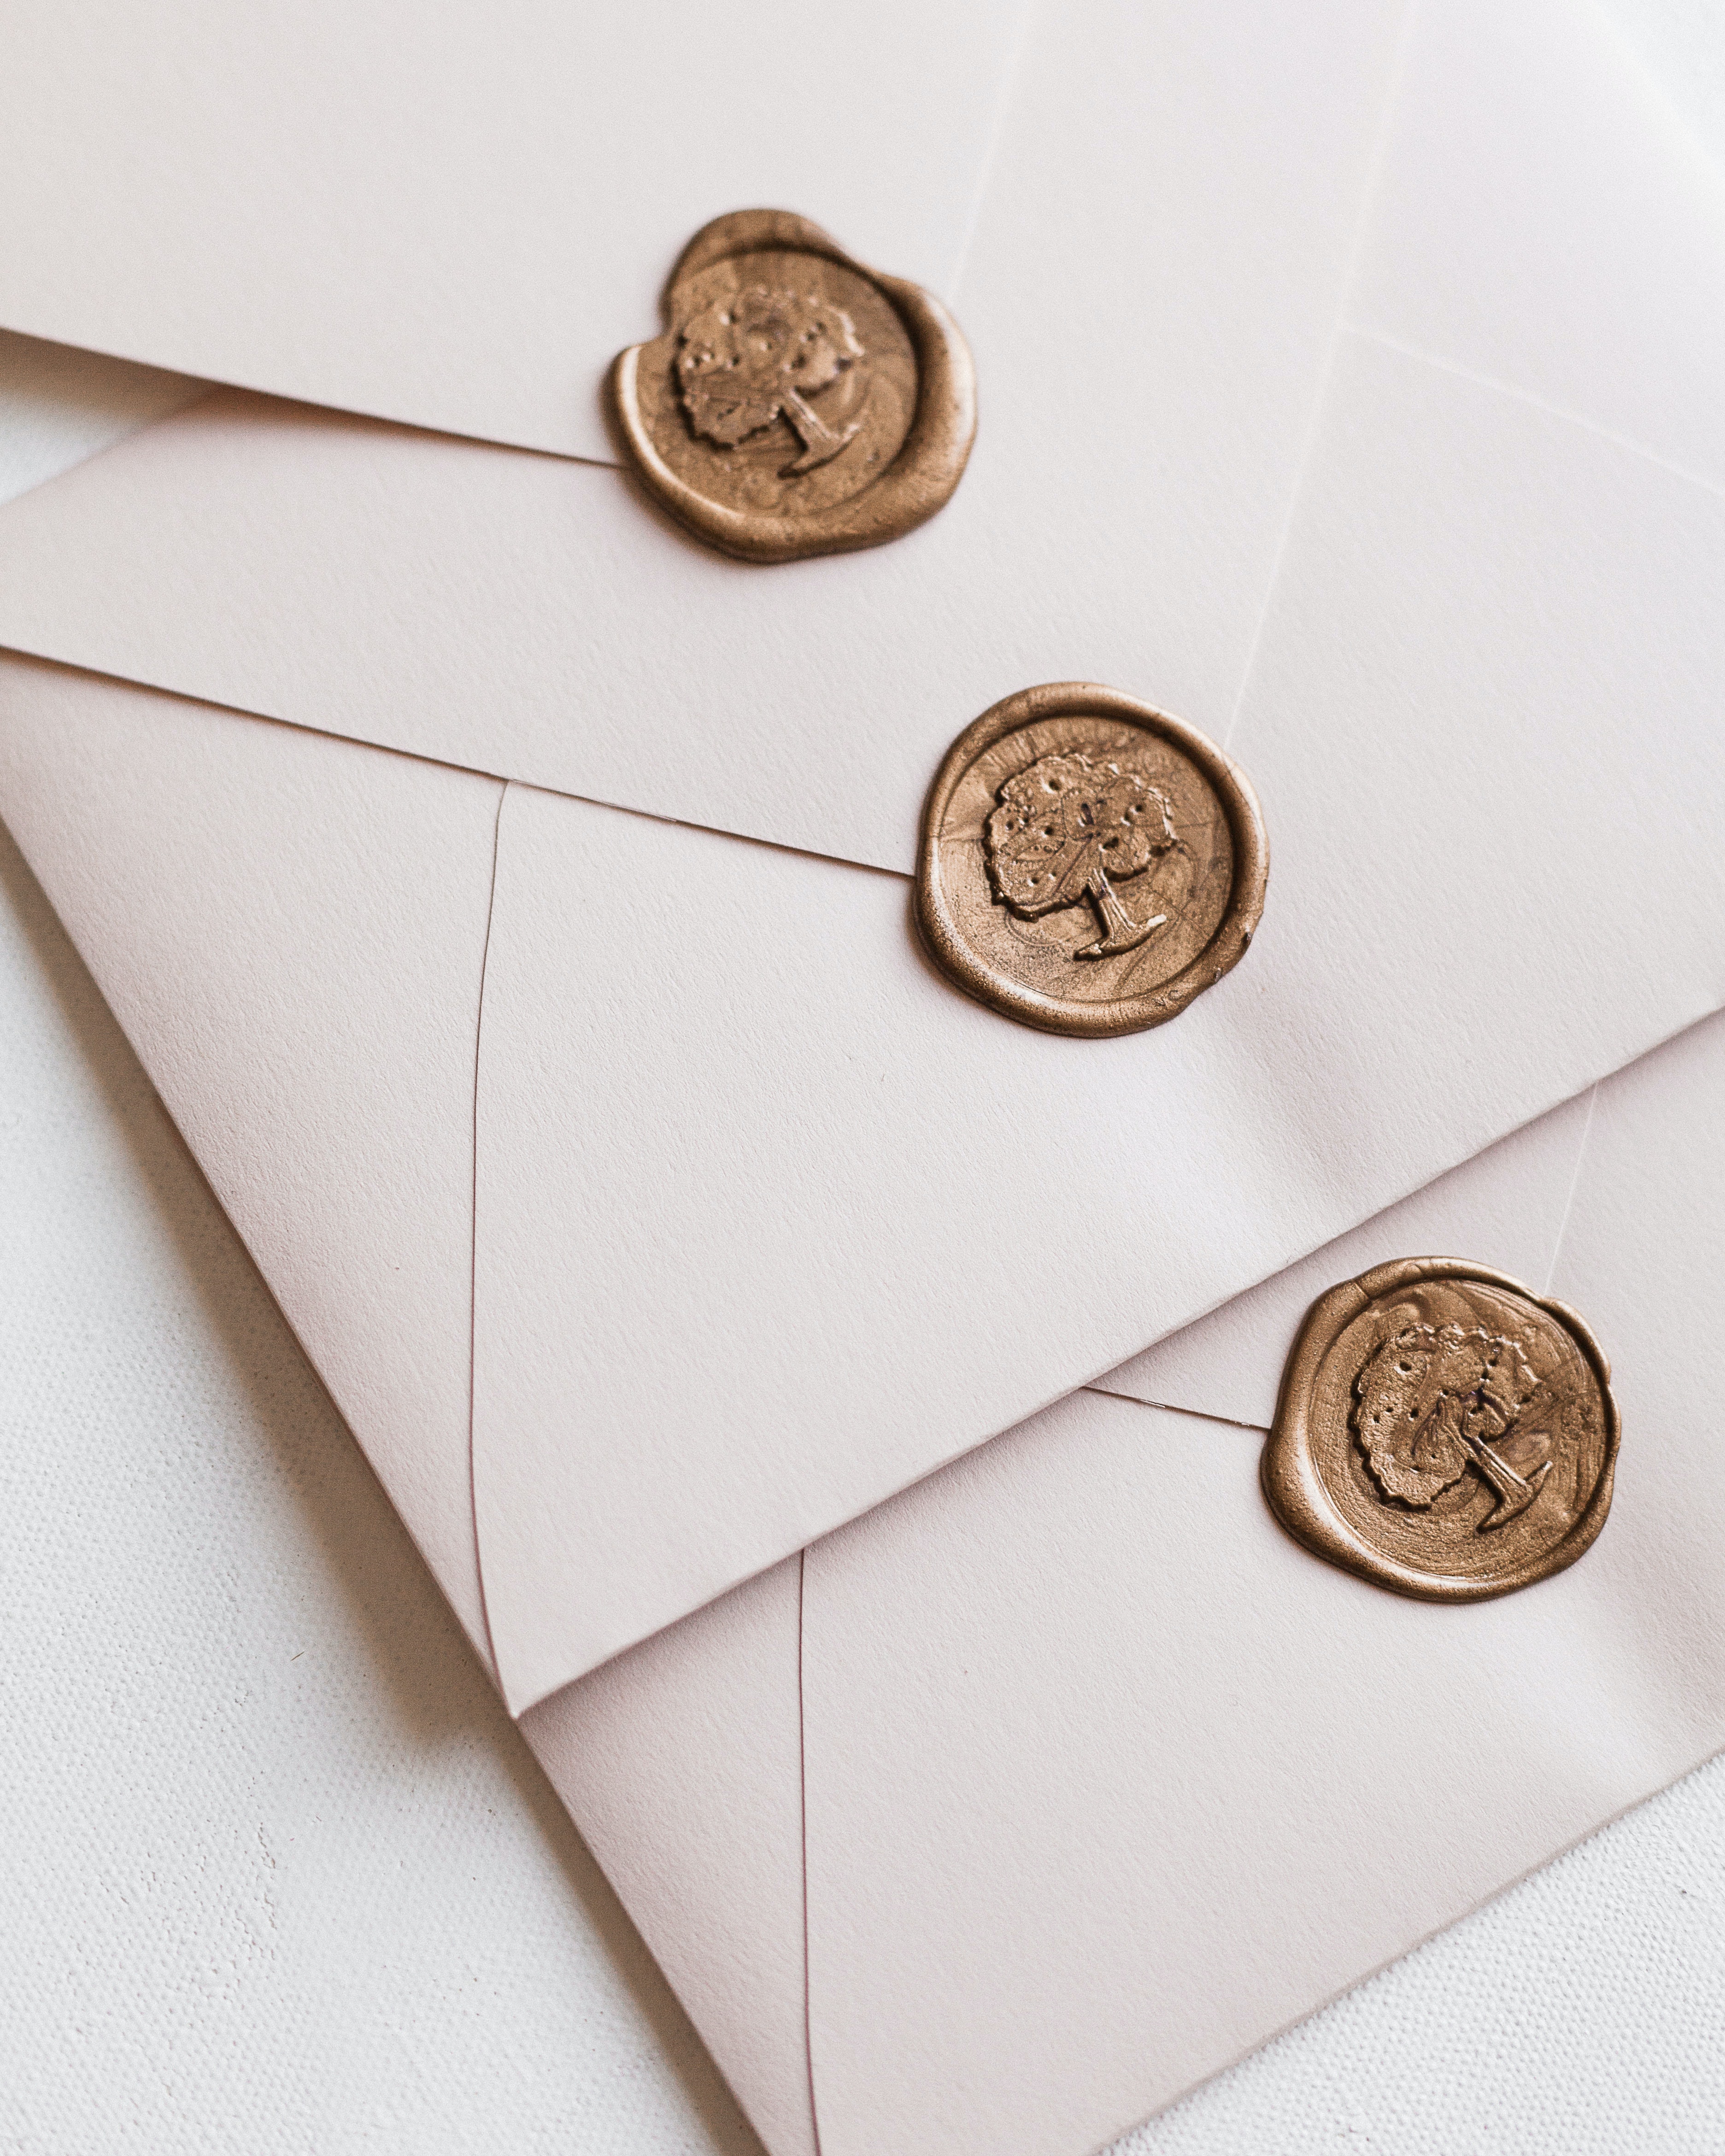
natural, saving, coin, money handling, wood, currency, money, cash, font, jewellery, circle, nickel, silver, button, metal, fashion accessory, paper, paper product, rectangle, body jewelry, dime, locket, pattern